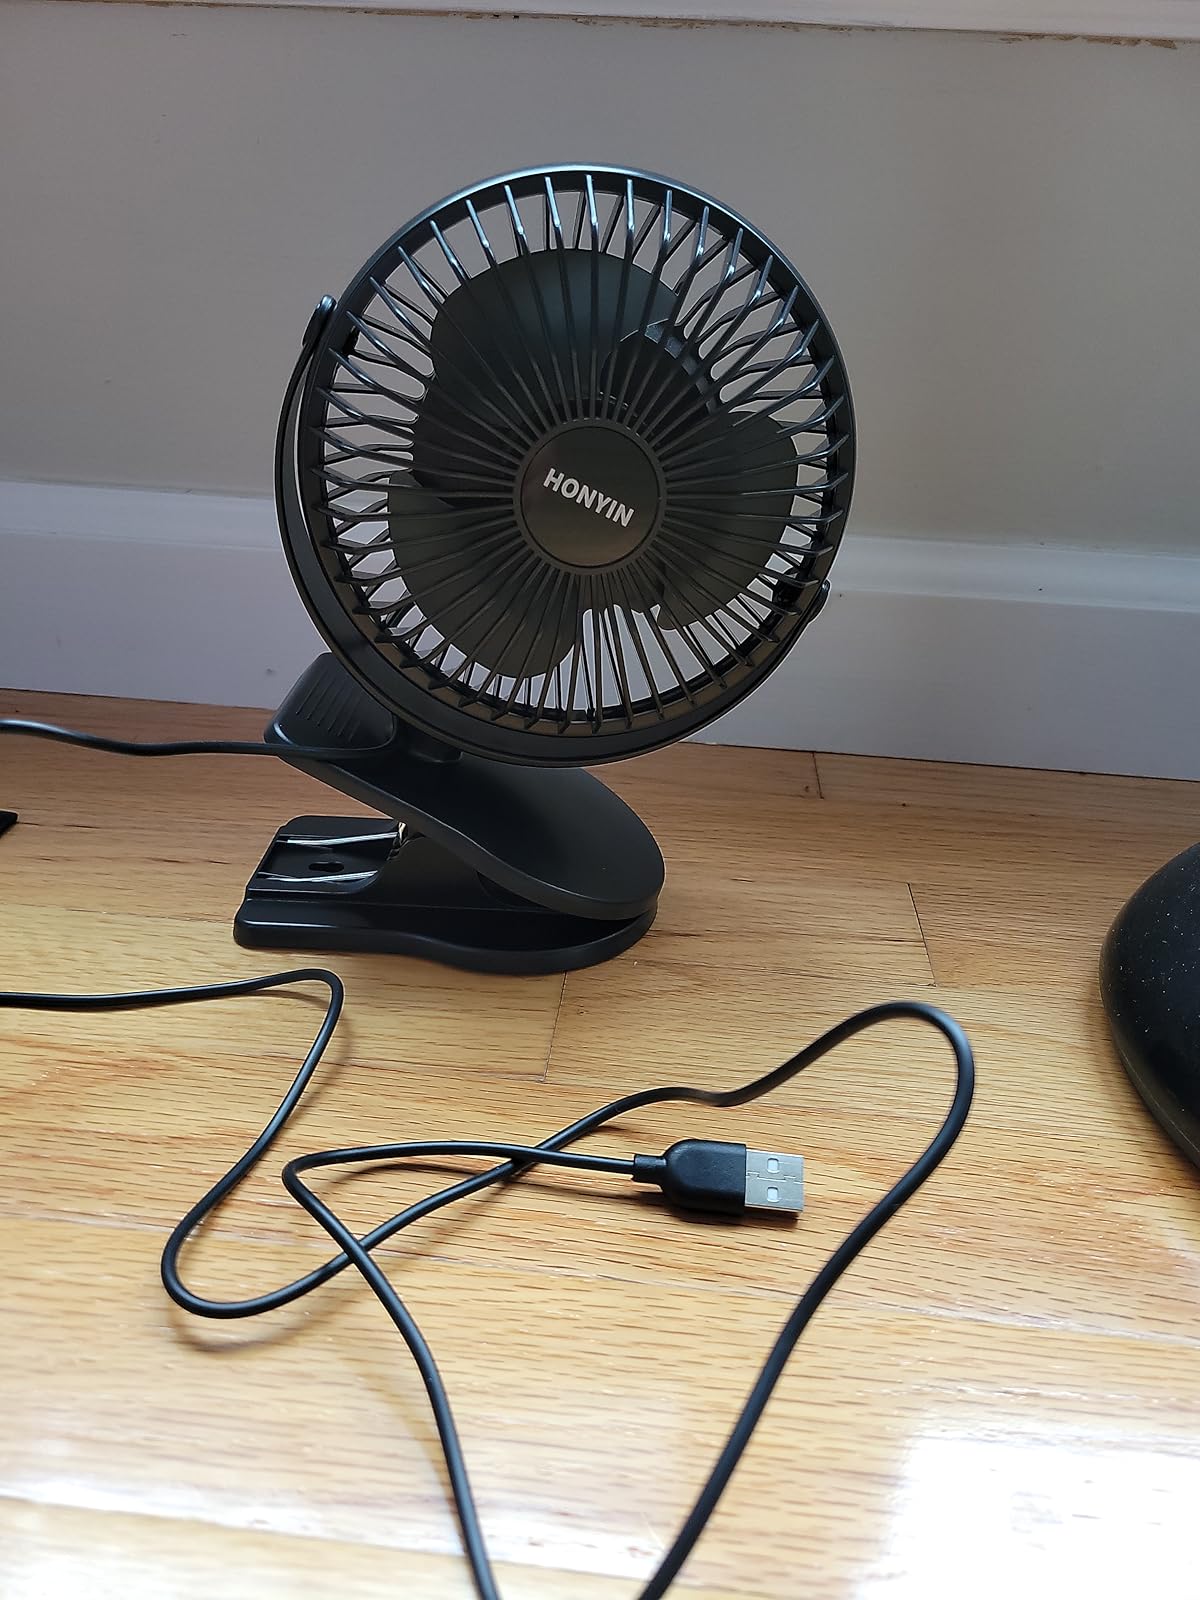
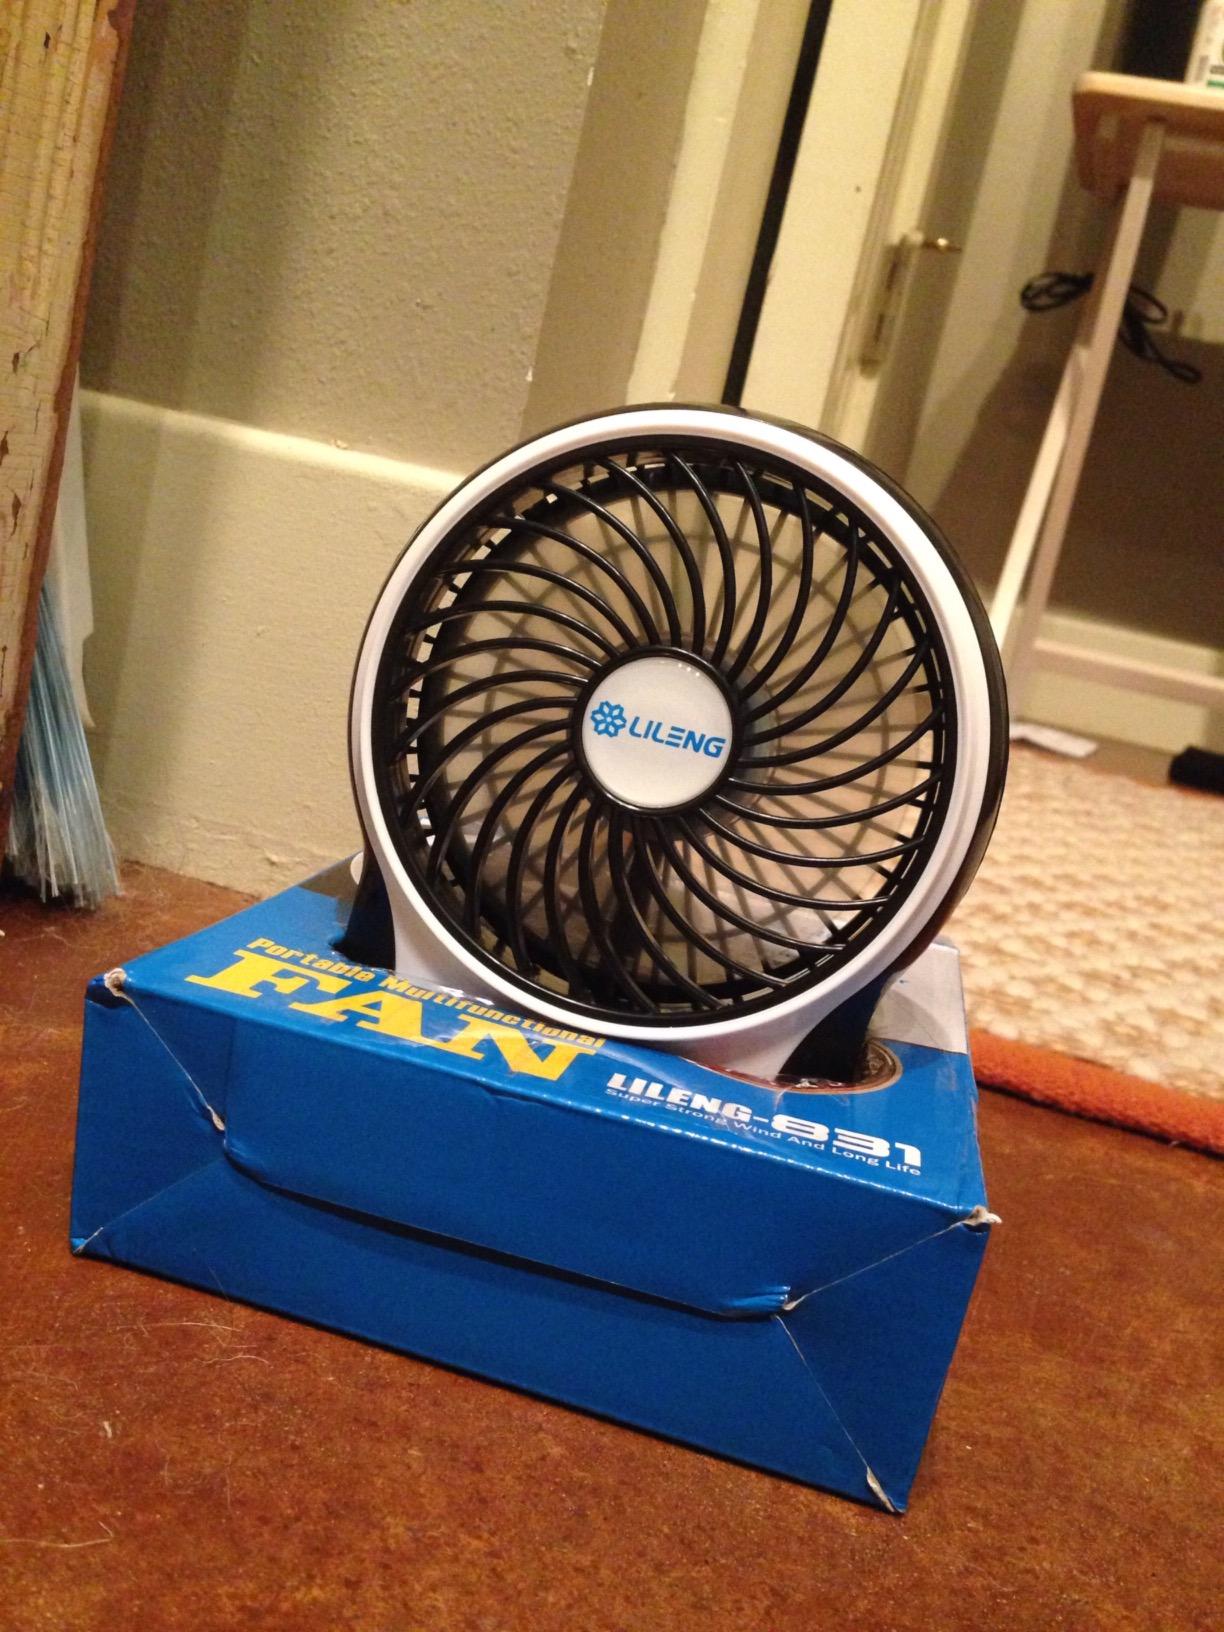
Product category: fan
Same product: no